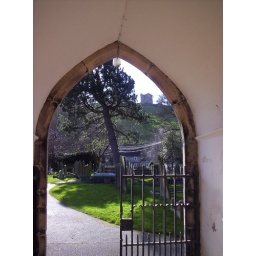
View from church door in Castleton in the Peak District.